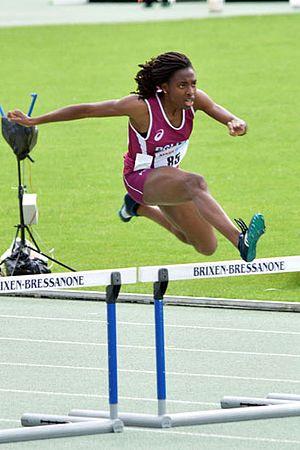
Ayomide Temilade Oluwatoyosi Folorunso est une athlète italienne, spécialiste du 400 m haies.